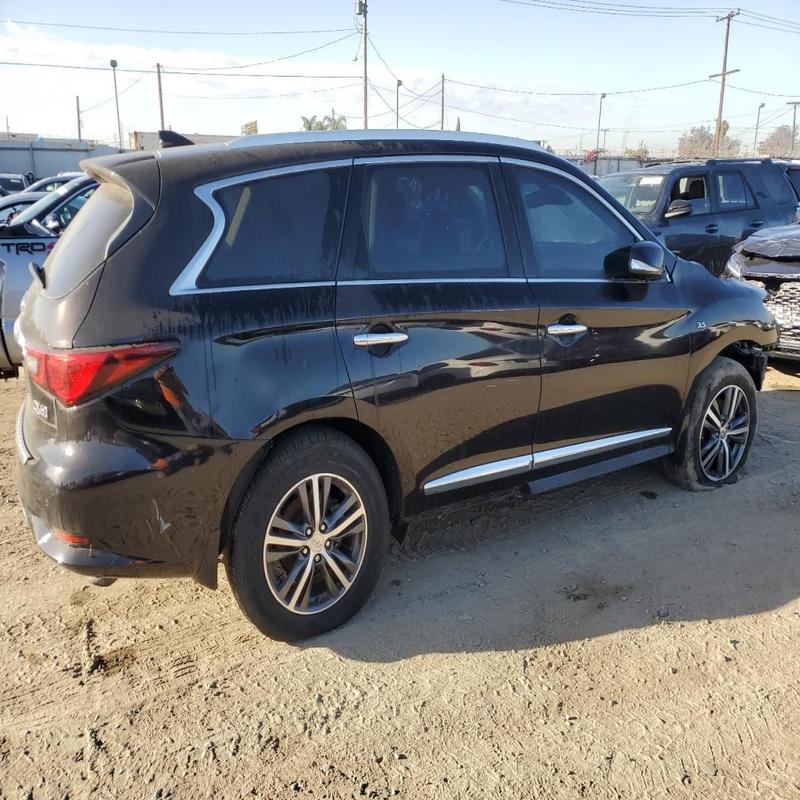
Aucun dommage détecté.
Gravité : aucun